Foxcatcher Farm Covered Bridge

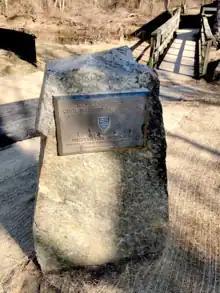
Photograph of the ASCE civil engineering landmark plaque at the Bridge site

The bridge was originally constructed in 1860 by Ferdinand Wood and was substantially reconstructed in 1992. Foxcatcher Farm Covered Bridge was designated as a Maryland Historic Civil Engineering Landmark by the American Society of Civil Engineers in 1994.